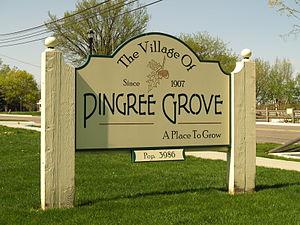
Pingree Grove est un village du comté de Kane, en Illinois, aux États-Unis. Il est incorporé le 30 avril 1907. Lors du recensement de 2010, le village comptait une population de 4 532 habitants.